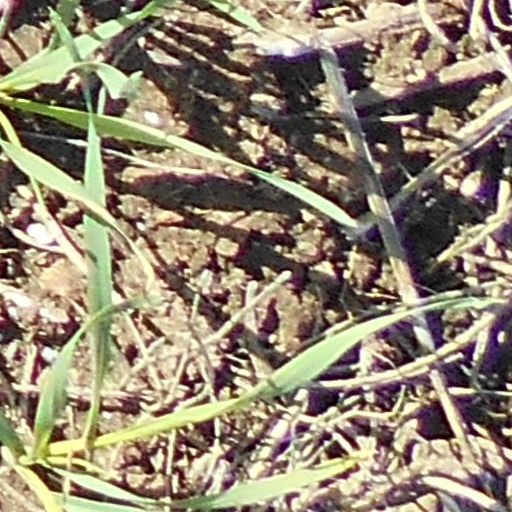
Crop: wheat